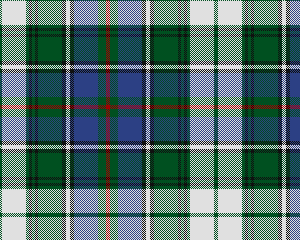
Le Clan MacInnes est un clan écossais des Highlands. Il ne comporte actuellement pas de chef, et est donc considéré comme un clan « armigerous ».